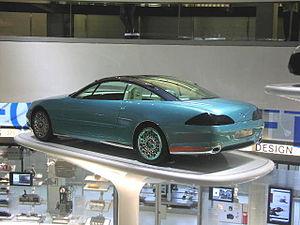
La Mercedes-Benz F200 Concept Imagination est un concept-car coupé 2+2, de la série F du constructeur automobile allemand Mercedes-Benz, présentée au Mondial de l'automobile de Paris 1996.